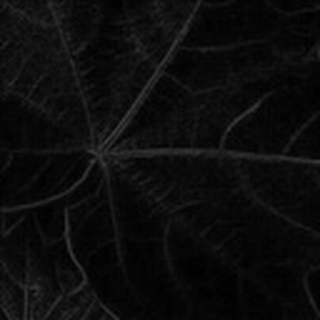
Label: healthy_cotton